Douglas Head Amphitheatre

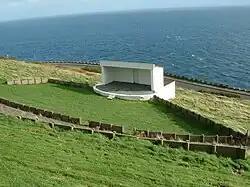
Douglas Head Amphitheatre today

Douglas Head Amphitheatre is a structure on the promontory of Douglas Head on the Isle of Man.